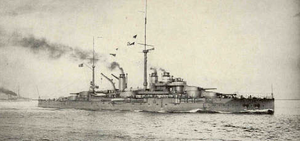
Le cuirassé d'escadre Jean Bart